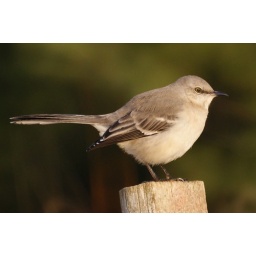
Northern Mockingbird in field near my house